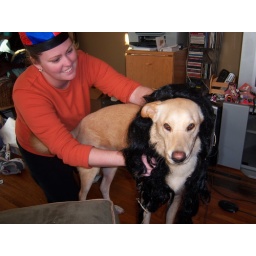
the dog in a black wig and hating it.